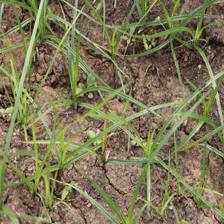
Label: Grass